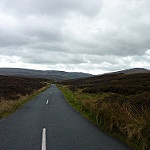
Scene: Outdoor